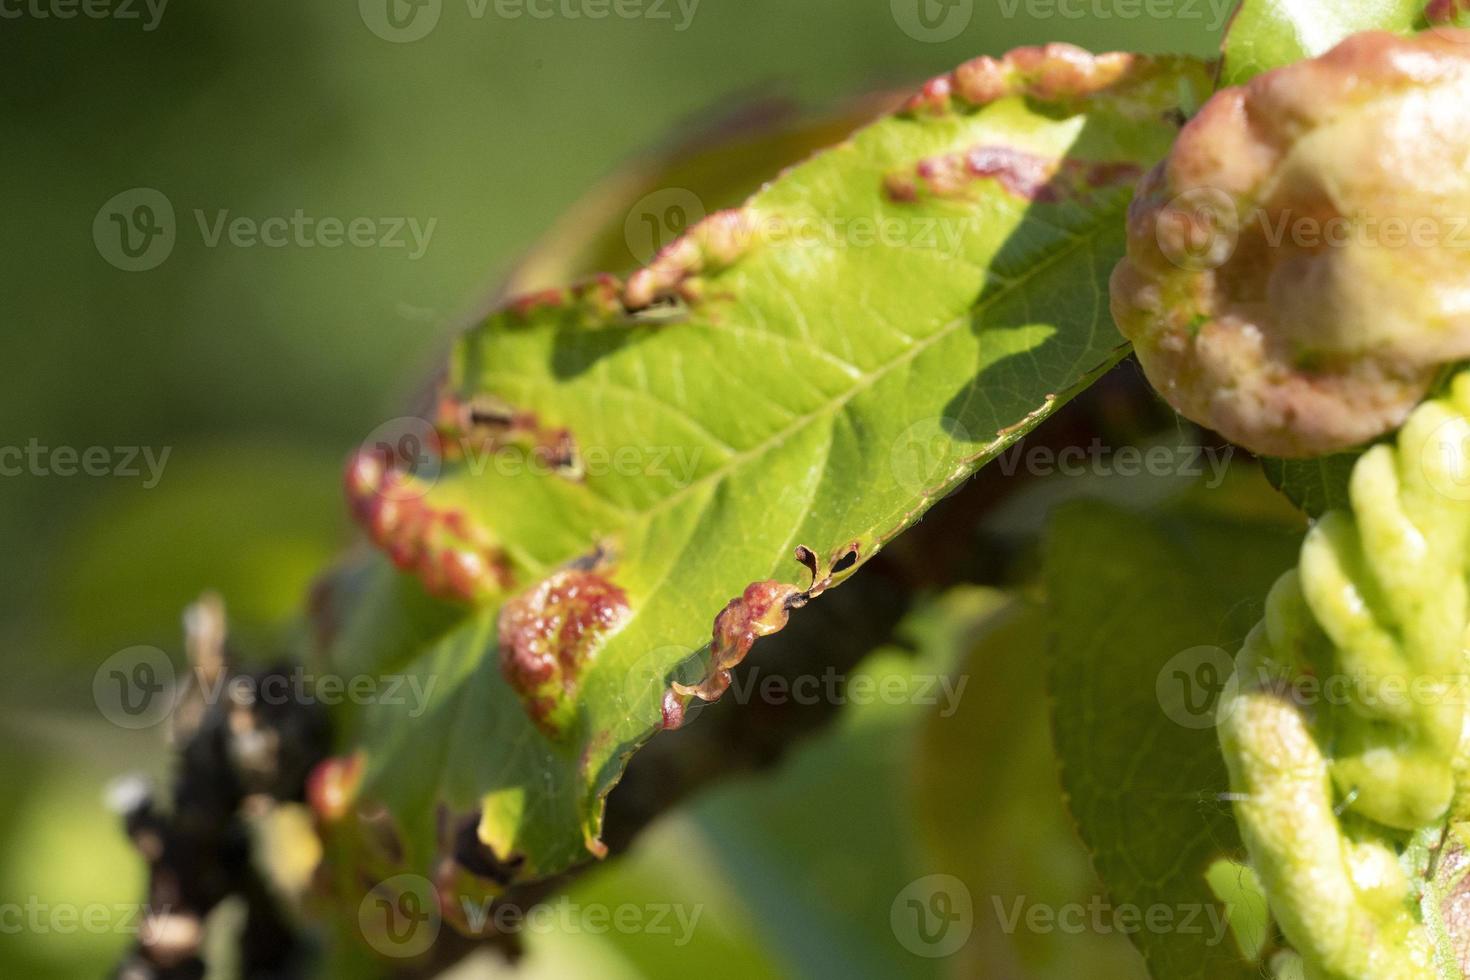
Plant: Peach
Disease: peach leaf curl